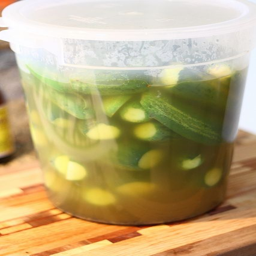
how to make your own pickles .